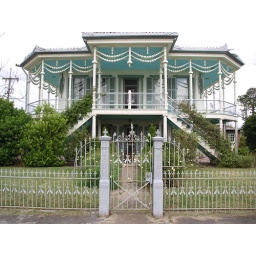
Captain's house near the river